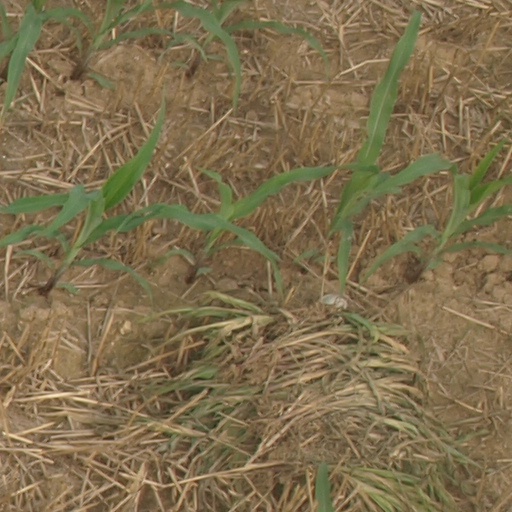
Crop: maize; corn